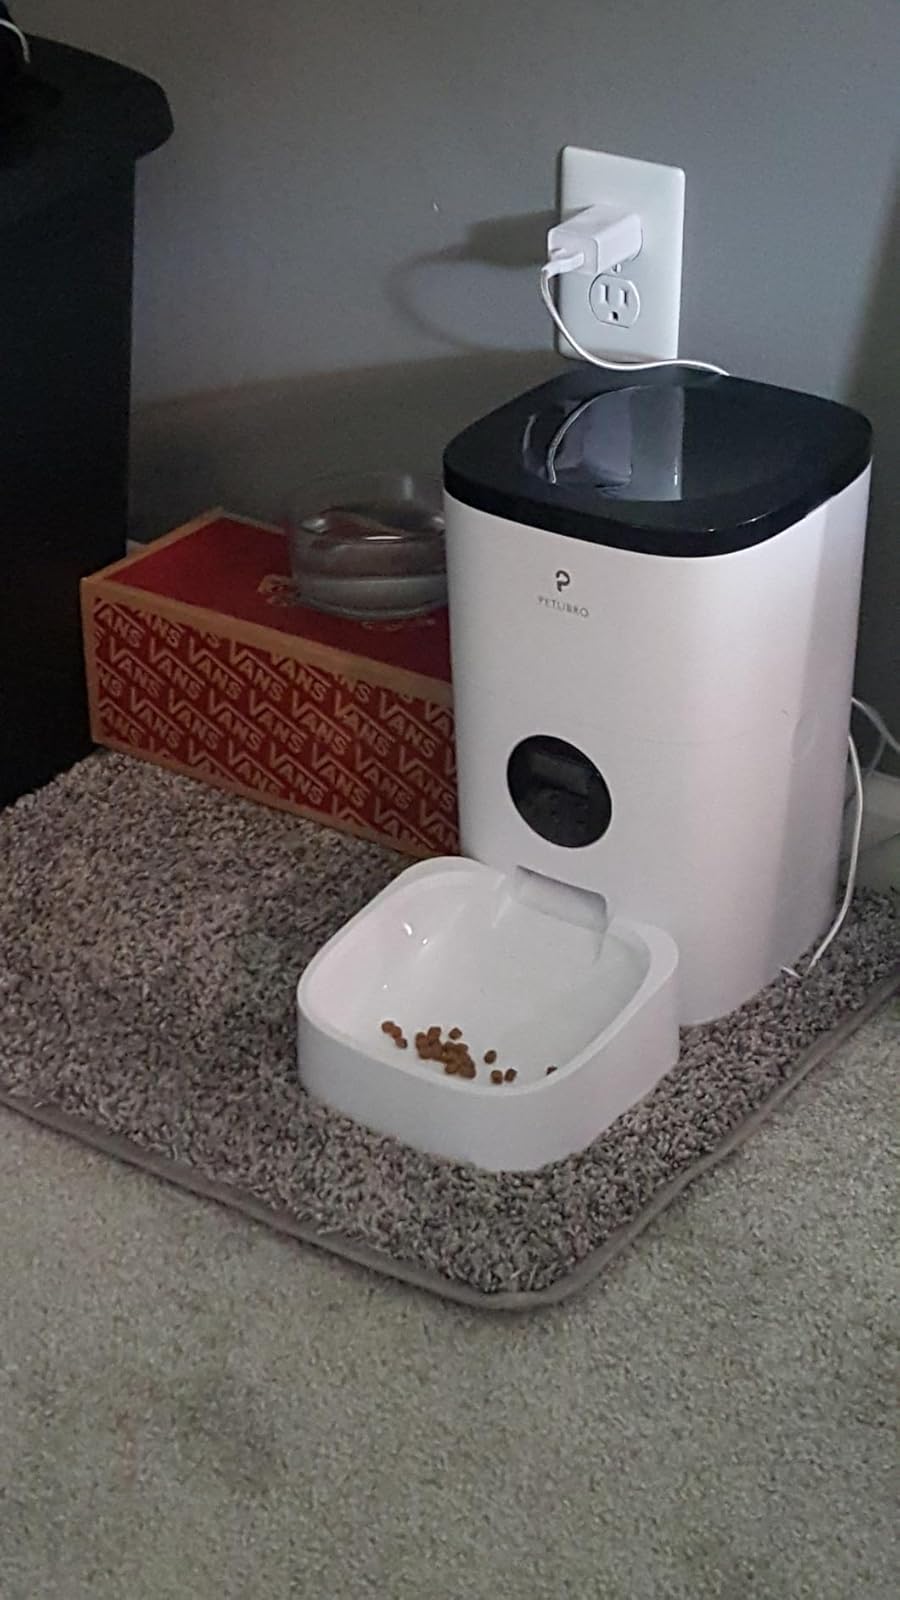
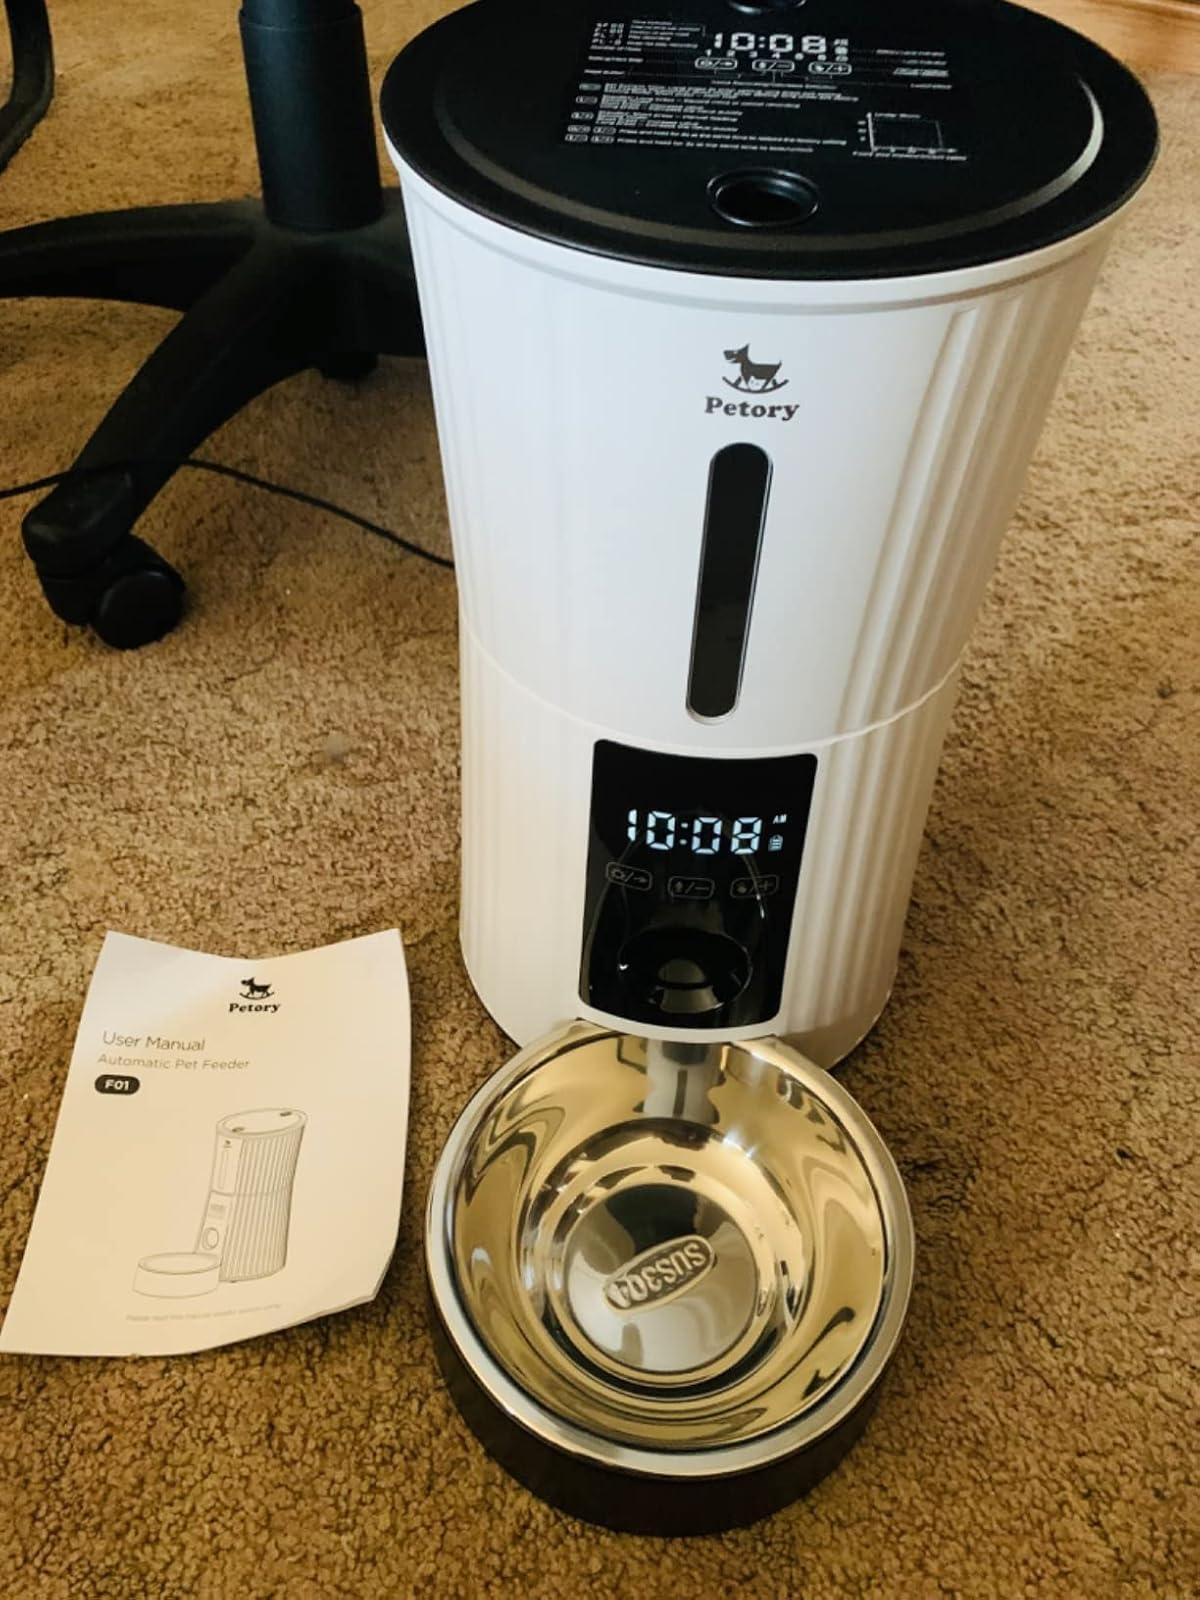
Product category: items_feeder
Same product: no